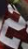
Number: 2